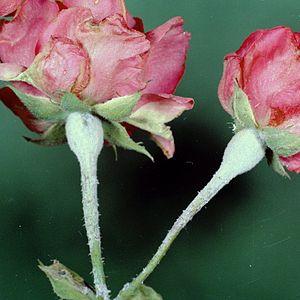
L’oïdium du rosier, ou blanc du rosier, est une maladie cryptogamique à répartition cosmopolite due à une espèce de champignons ascomycètes, Podosphaera pannosa, qui affecte les rosiers. Cette maladie se manifeste sous la forme d'une poudre blanchâtre qui apparaît surtout sur les jeunes pousses, d'où le nom de « blanc » qui lui est parfois donné.